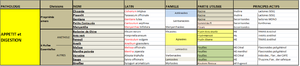
Principales plantes utilisées en phytothérapie pour leurs propriétés digestives
La phytothérapie désigne le traitement fondé sur les extraits de plantes et les principes actifs naturels. Ce mot vient du grec « phytos » qui signifie plante et « therapeuo » qui signifie soigner. C'est l’une des formes de traitement les plus anciennes qui continue à jouer un rôle important en Afrique et en Asie par l'usage de plantes médicinales.